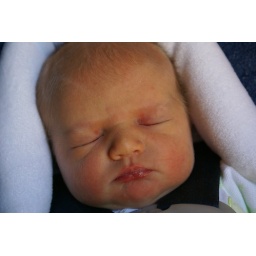
Laurel in the car seat after the ride home.